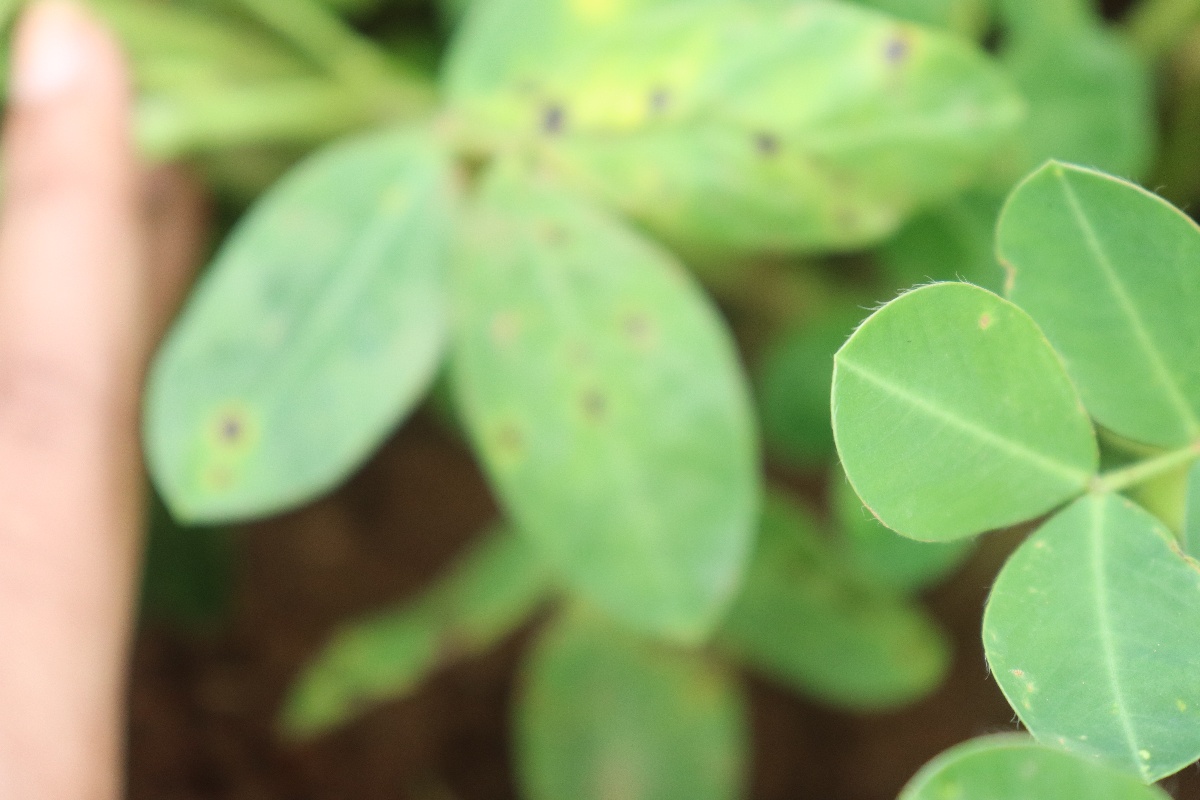
Label: early_leaf_spot